Nathaniel F. Williams

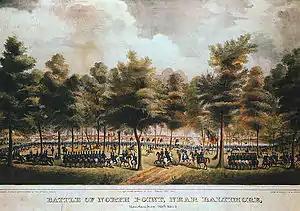
"The Battle of North Point"

Nathaniel F. Williams was born March 14, 1782, in Roxbury, Massachusetts. He was the son of Joseph (born 1738) and Susannah (May) Williams. His grandfather, Colonel Joseph Williams (17081798), fought in the French and Indian War in 1755. Before 1799, his brother Benjamin moved from Roxbury to 126 Lombard in Baltimore becoming wealthy in the shipping industry. Benjamin's Daughter Susan May Williams, became well known for her relation to Napoleon through her marriage to Jérôme Napoléon Bonaparte.